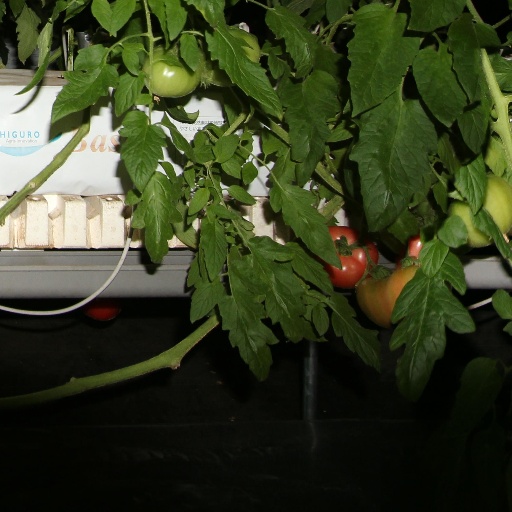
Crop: tomato